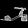
Label: Sandal